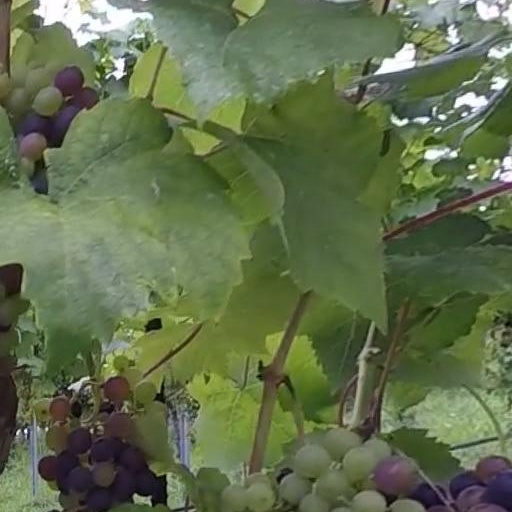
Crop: grape